Markus Müller (footballer)

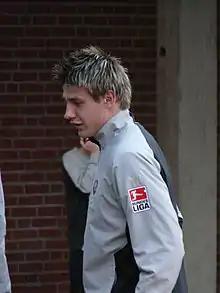
Markus Müller

Markus Müller (born 22 May 1988) is a German footballer who plays as a forward for TSV Wachtendonk-Wankum.